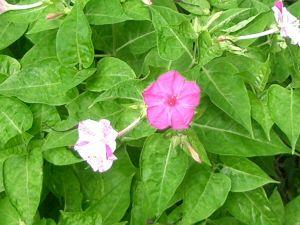
La Belle-de-nuit, aussi connue sous le nom de Merveille du Pérou, est une plante herbacée vivace, de la famille des Nyctaginacées, poussant aussi bien dans les jardins que dans les milieux incultes. Originaire d'Amérique subtropicale, elle fut introduite en Europe à la fin du XVIᵉ siècle. Elle tient son nom de sa principale caractéristique, ses fleurs s'ouvrent pleinement la nuit et se referment au petit matin. La plante très facile de culture fournit de juillet à novembre une profusion ininterrompue de graines noires et on la trouve souvent se replantant d'elle-même à l'état sauvage. Ses couleurs qui sont le rose, le rouge, le jaune, le blanc et le mauve peuvent être mélangées au sein d'une même fleur.
Mirabilis est un genre de la famille des Nyctaginaceae, peut-être le plus connu avec les Bougainvillées.